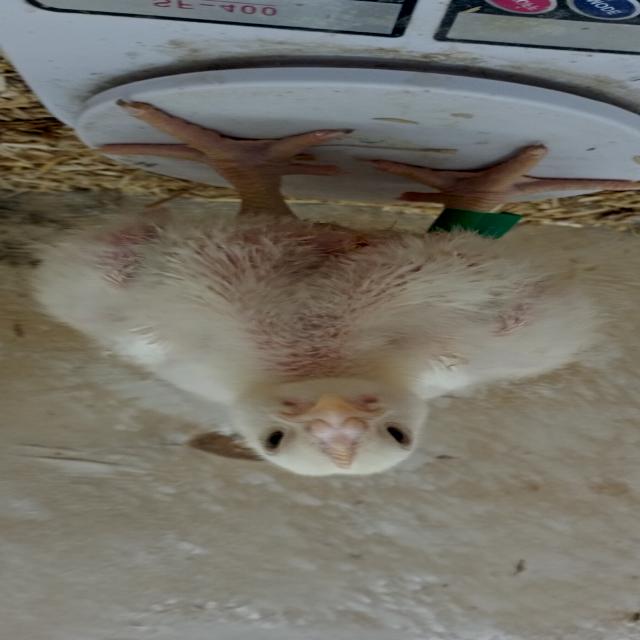
Weight: 668 g